Enticement

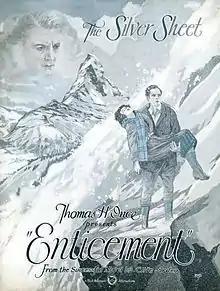
"The Silver Sheet", front cover (1924)

Enticement is a 1925 American silent drama film directed by George Archainbaud and starring Mary Astor, Clive Brook, and Ian Keith.